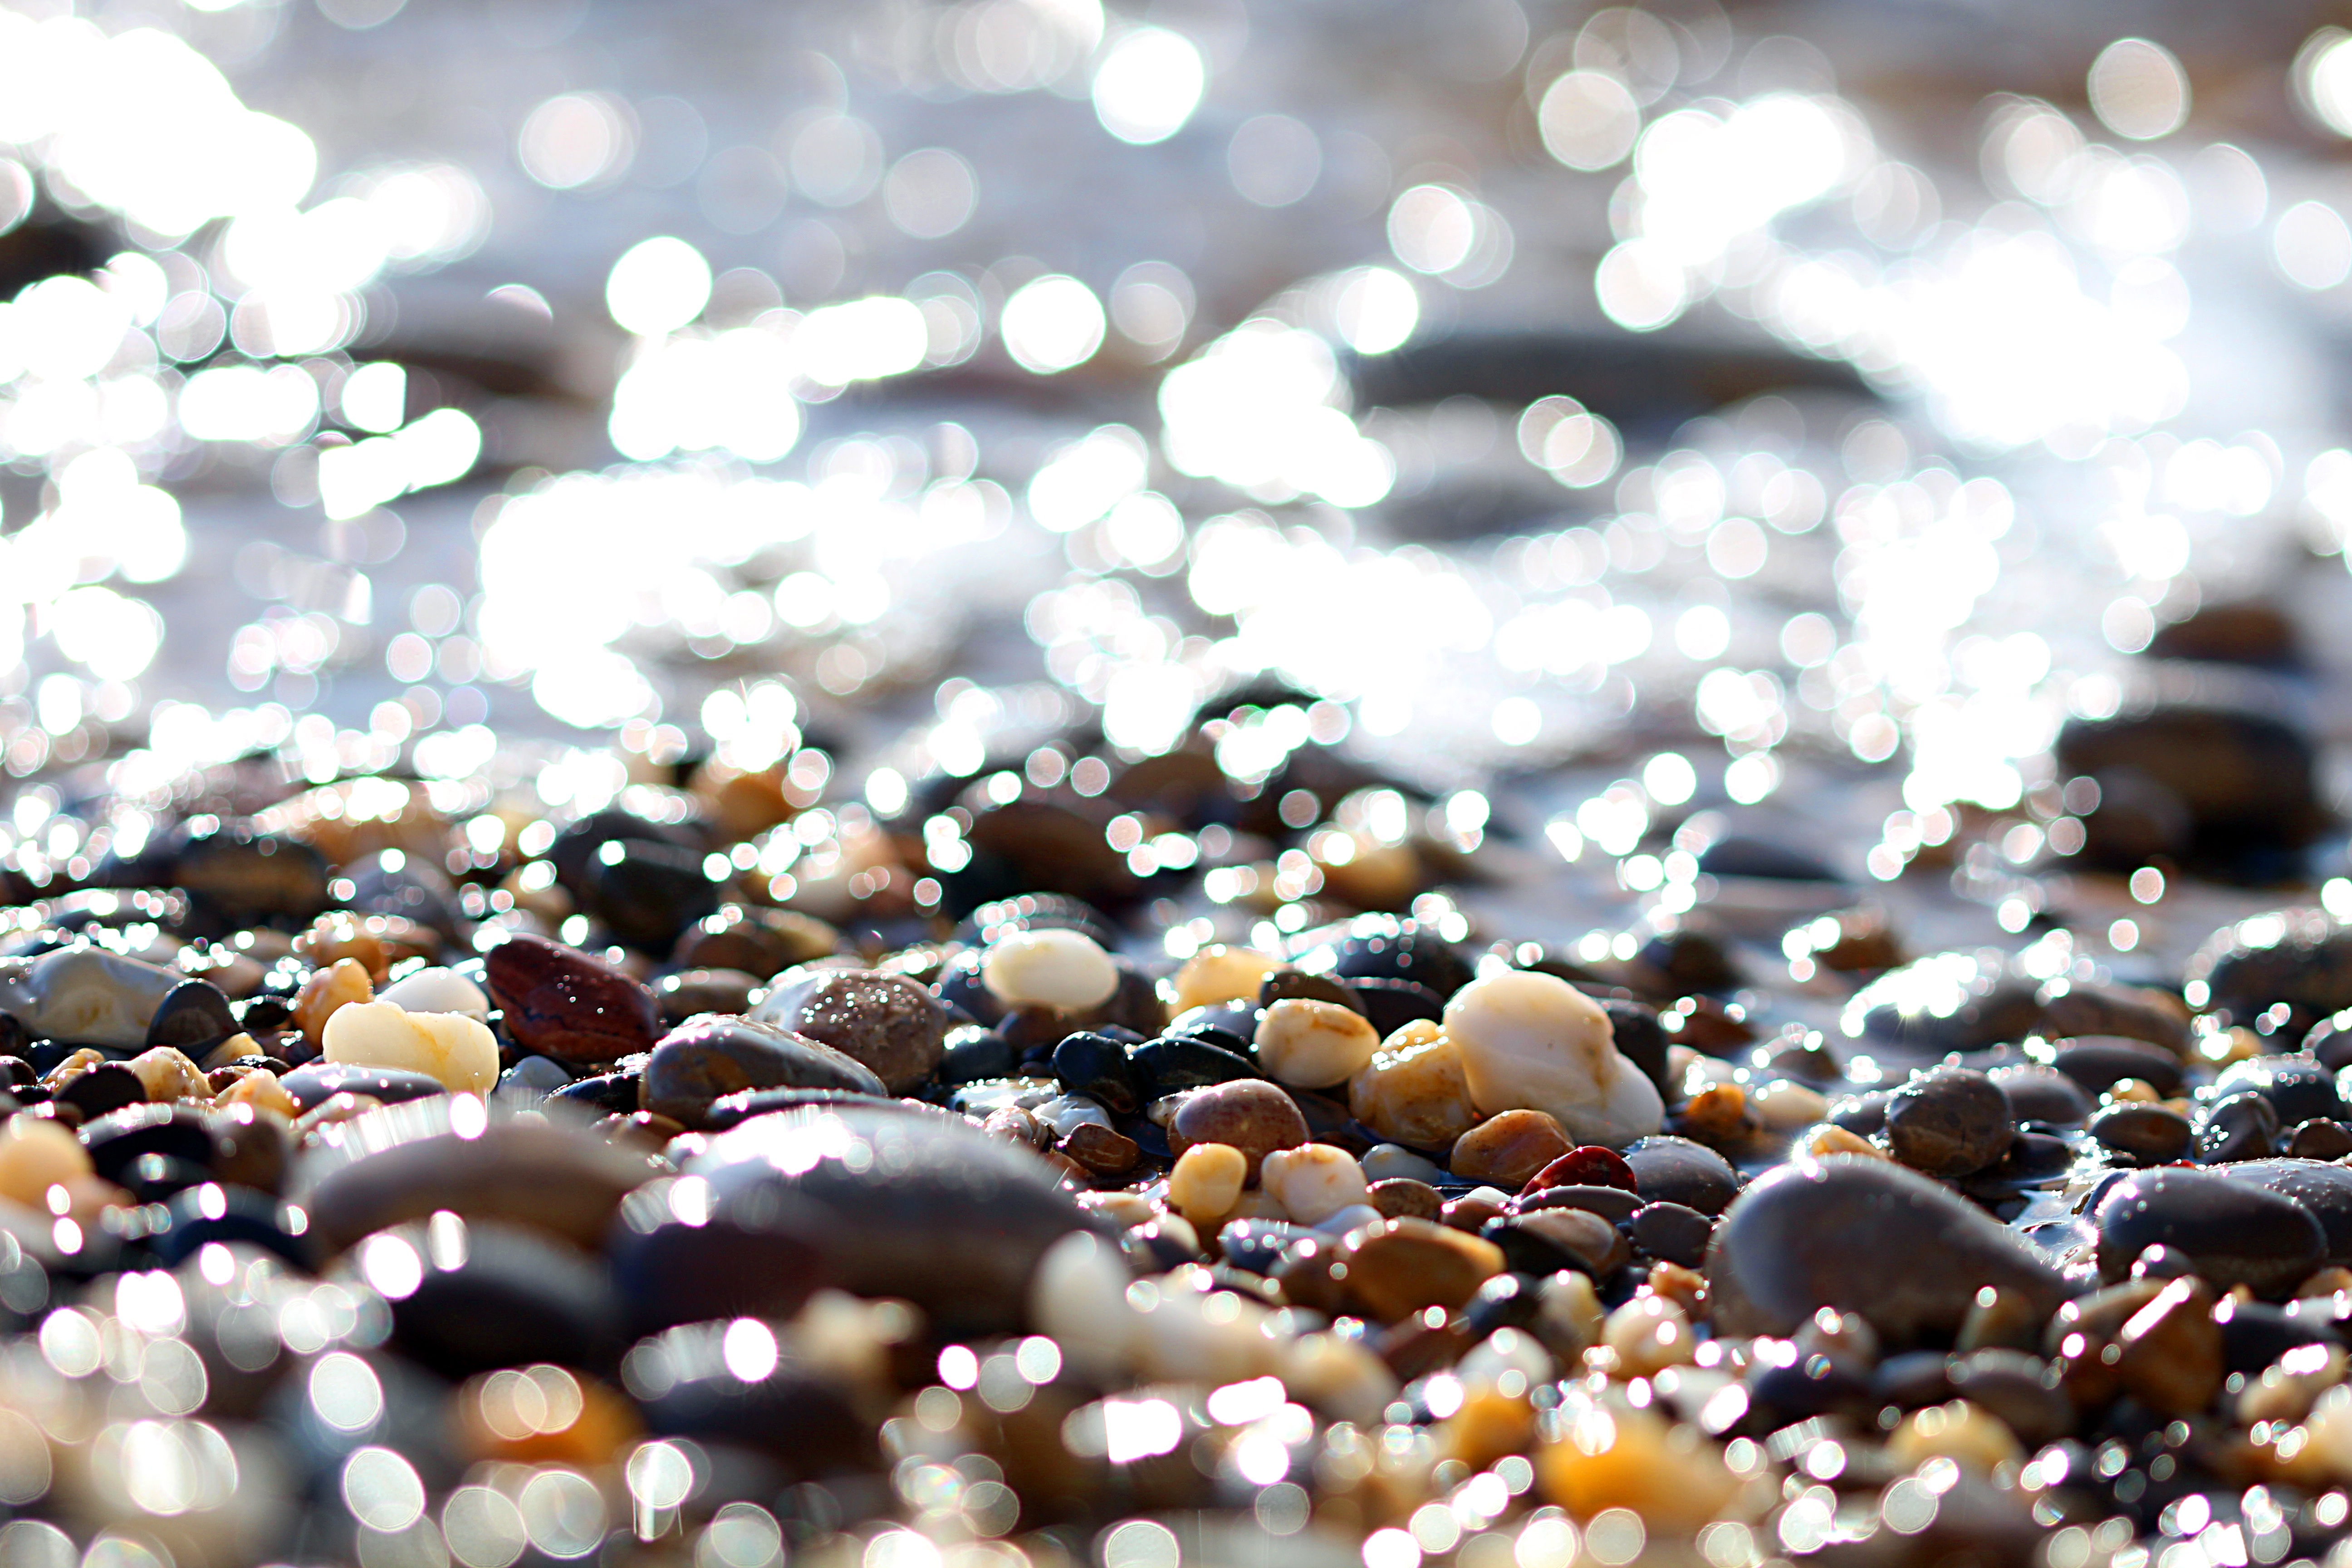
rock, branch, sunlight, leaf, flower, pebble, season, material, close up, macro photography